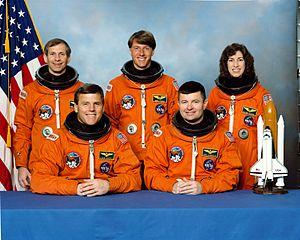
STS-56 est la seizième mission de la navette spatiale Discovery.